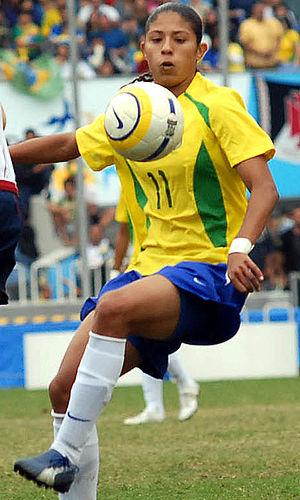
Osasco est une ville brésilienne de l'État de São Paulo. Sa population était estimée à 718 645 habitants en 2009. La municipalité s'étend sur 65 km²